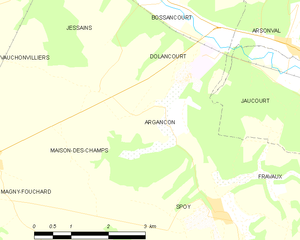
Carte des communes françaises: Argançon